Prussian House of Lords

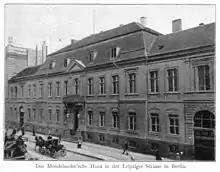
Former Mendelssohn residence, Leipziger Str. 3, before 1898

Modeled on the House of Lords of the United Kingdom, the "Herrenhaus" was created following the 1848 revolution with the adoption of the Constitution of the Kingdom of Prussia imposed by King Frederick William IV on 5 December 1848.